McBride Ranch House

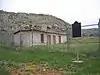
The McBride Ranch House in 2005

The McBride Ranch House is a historic house in Amarillo, Texas, United States.